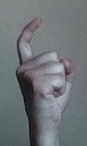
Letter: ra